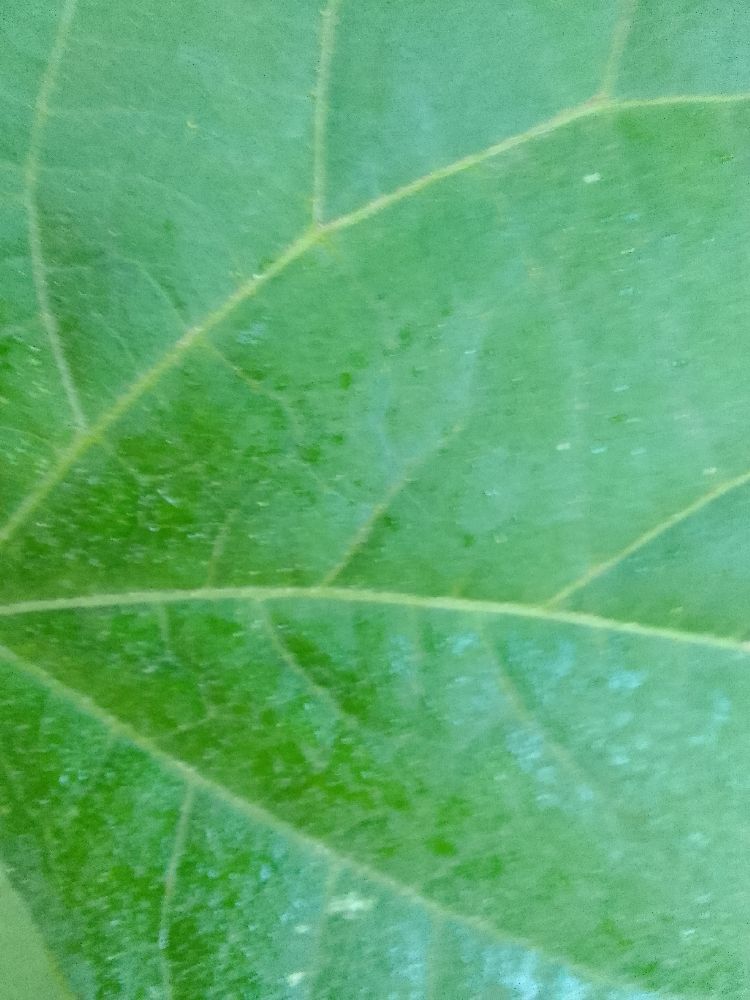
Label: healthy